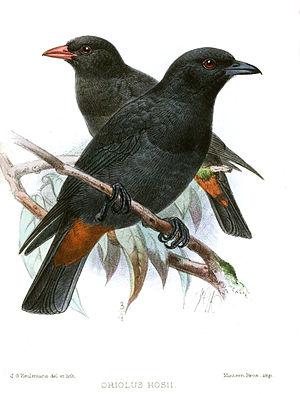
Le Loriot noir est une espèce de passereau de la famille des Oriolidae.